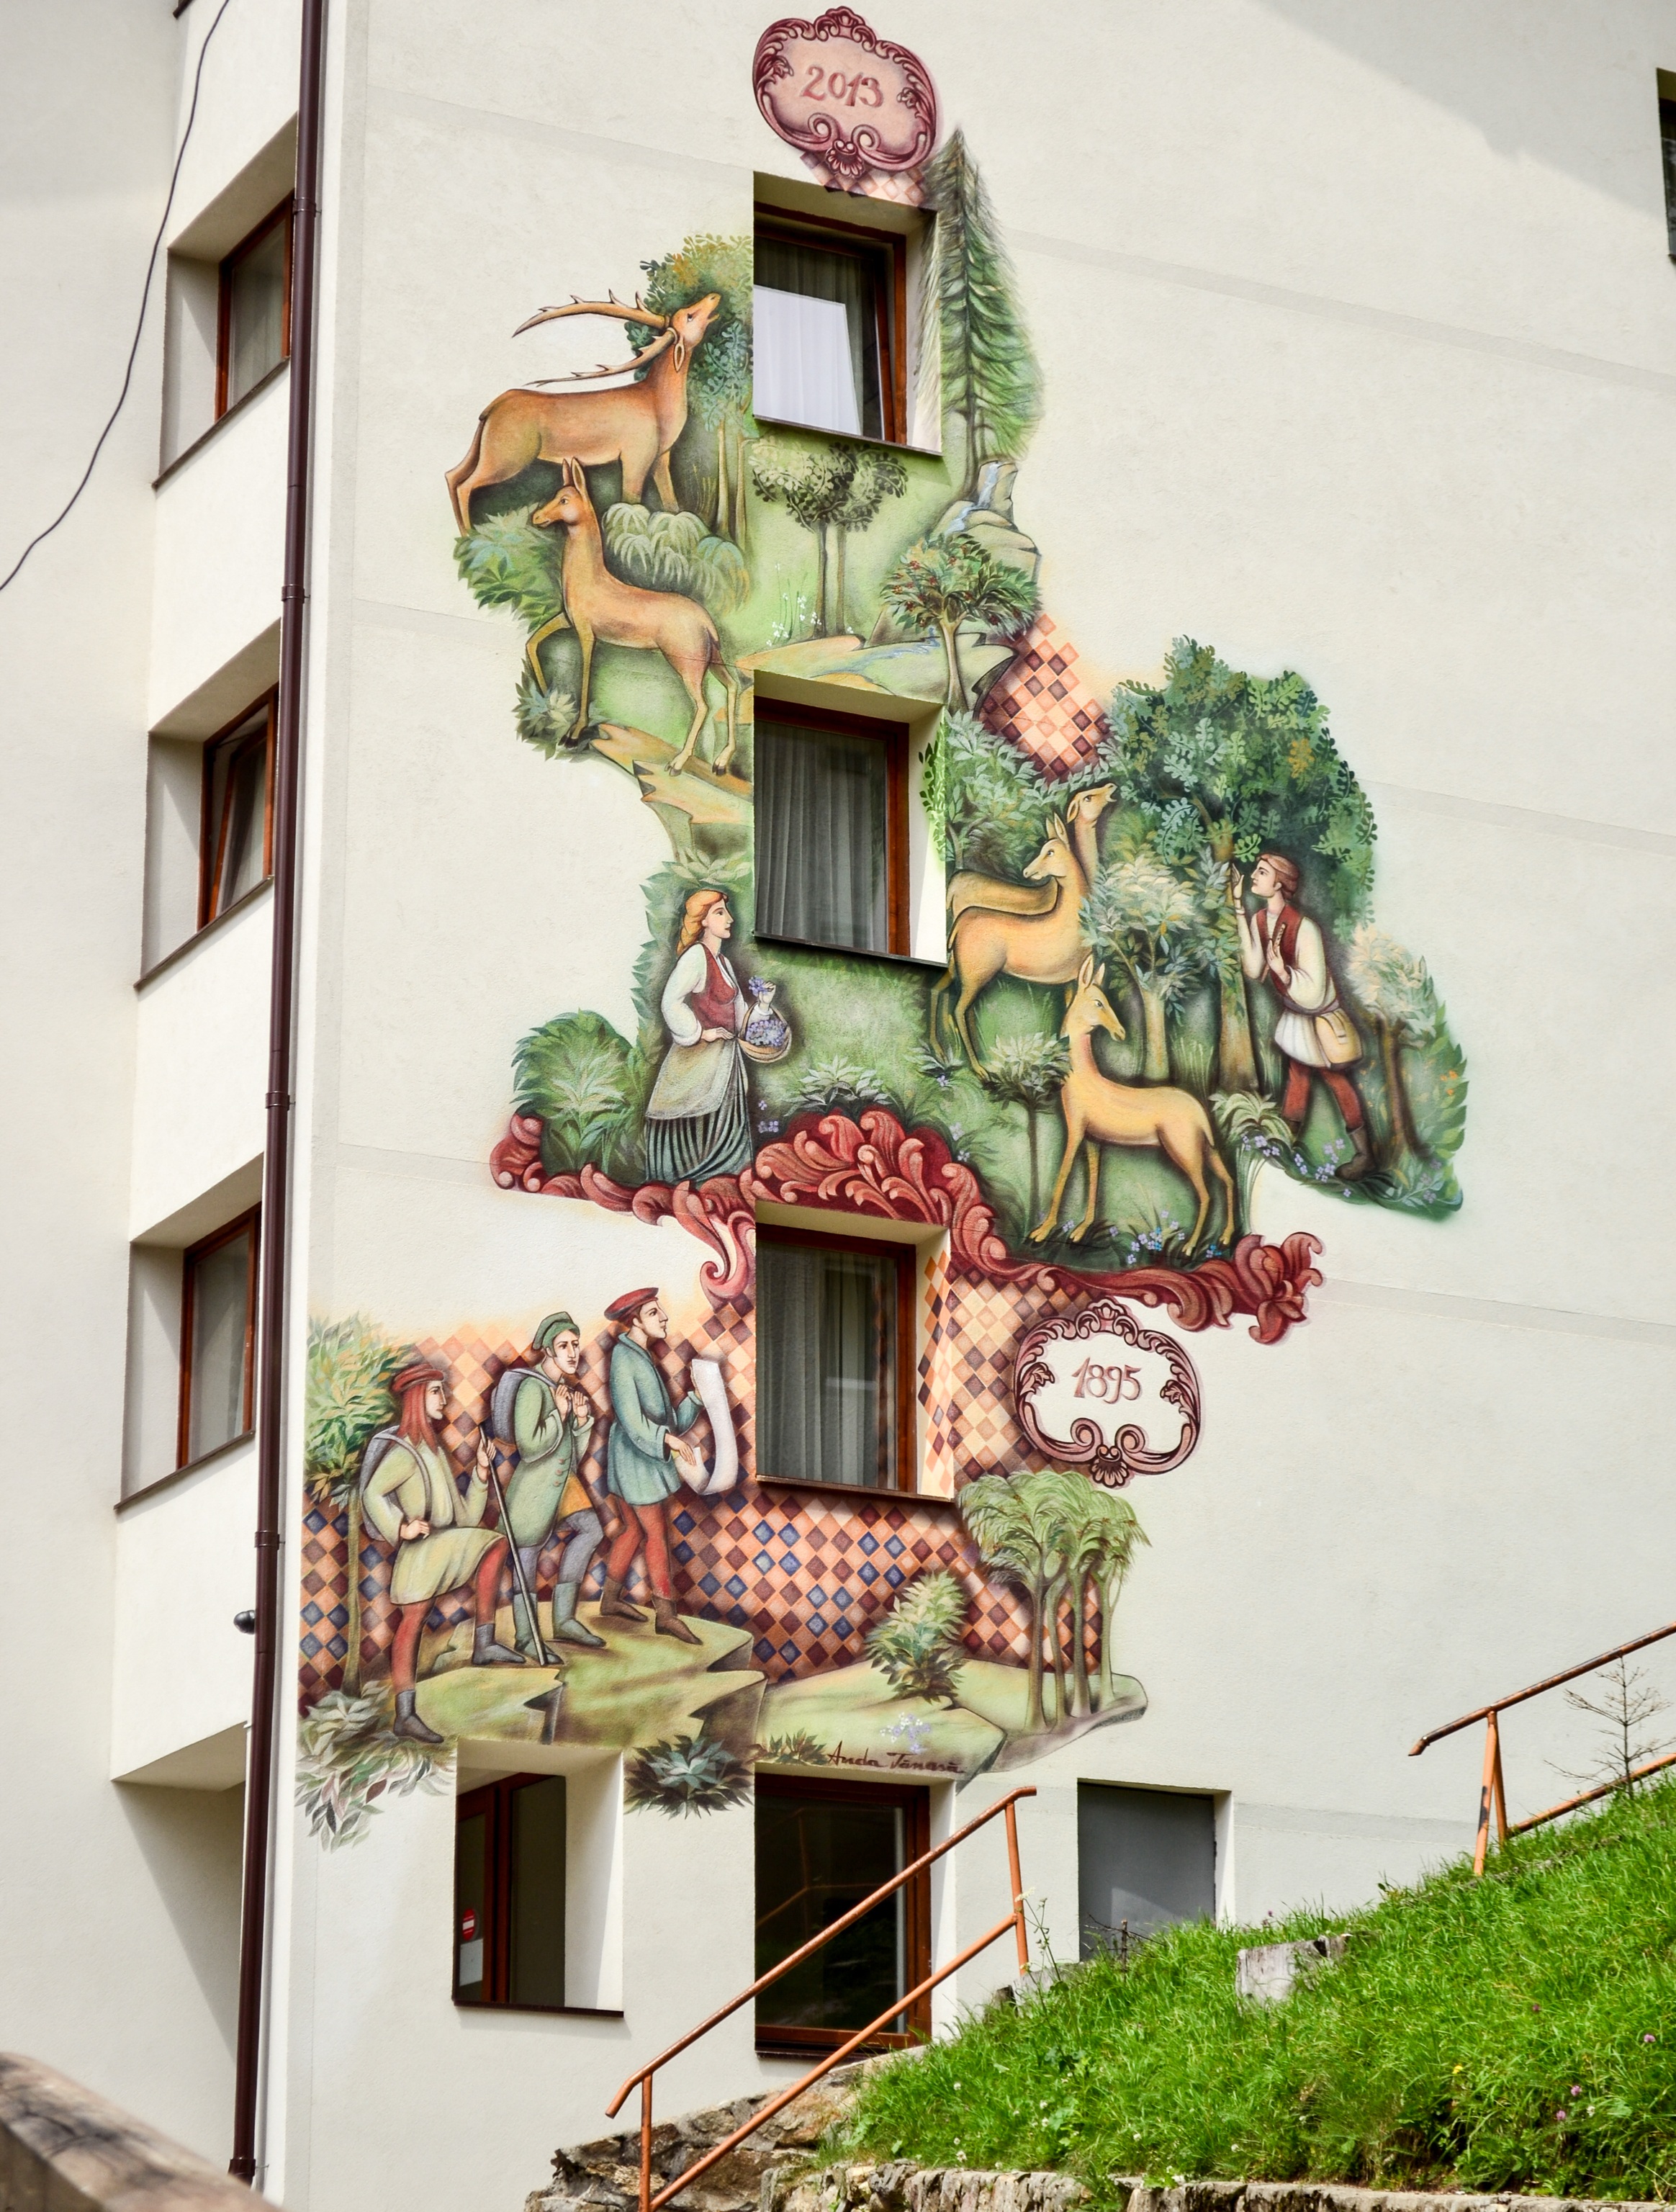
architecture, house, window, decor, art, design, hotel, painted, contemporary, elegance